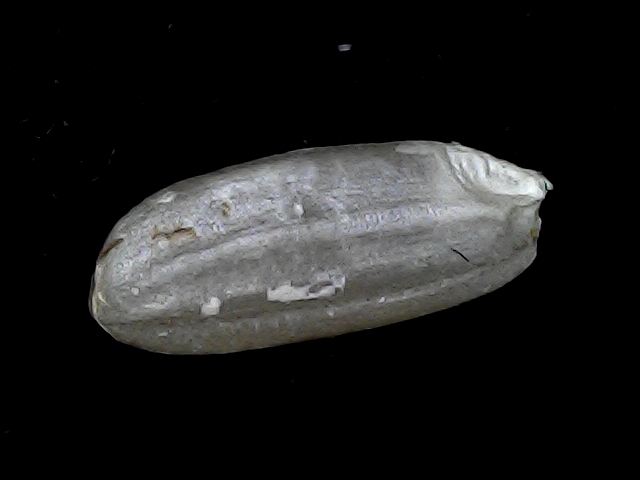
Rice variety: BD95